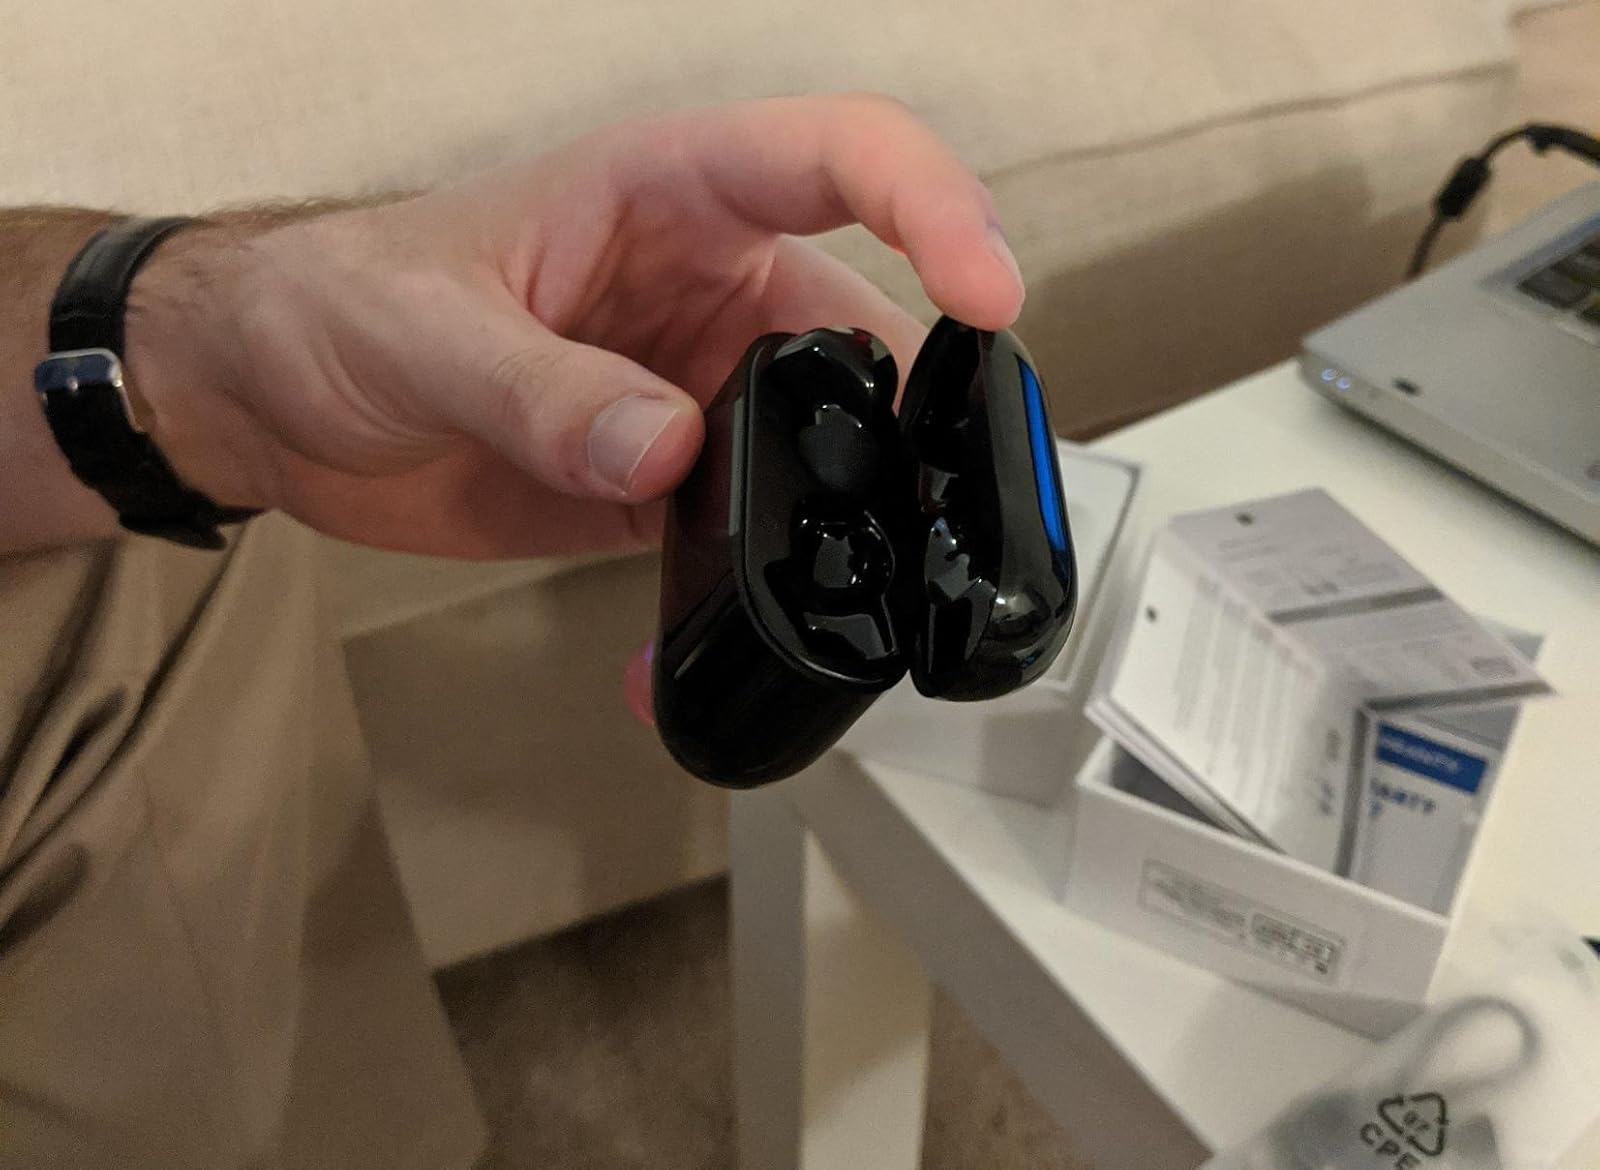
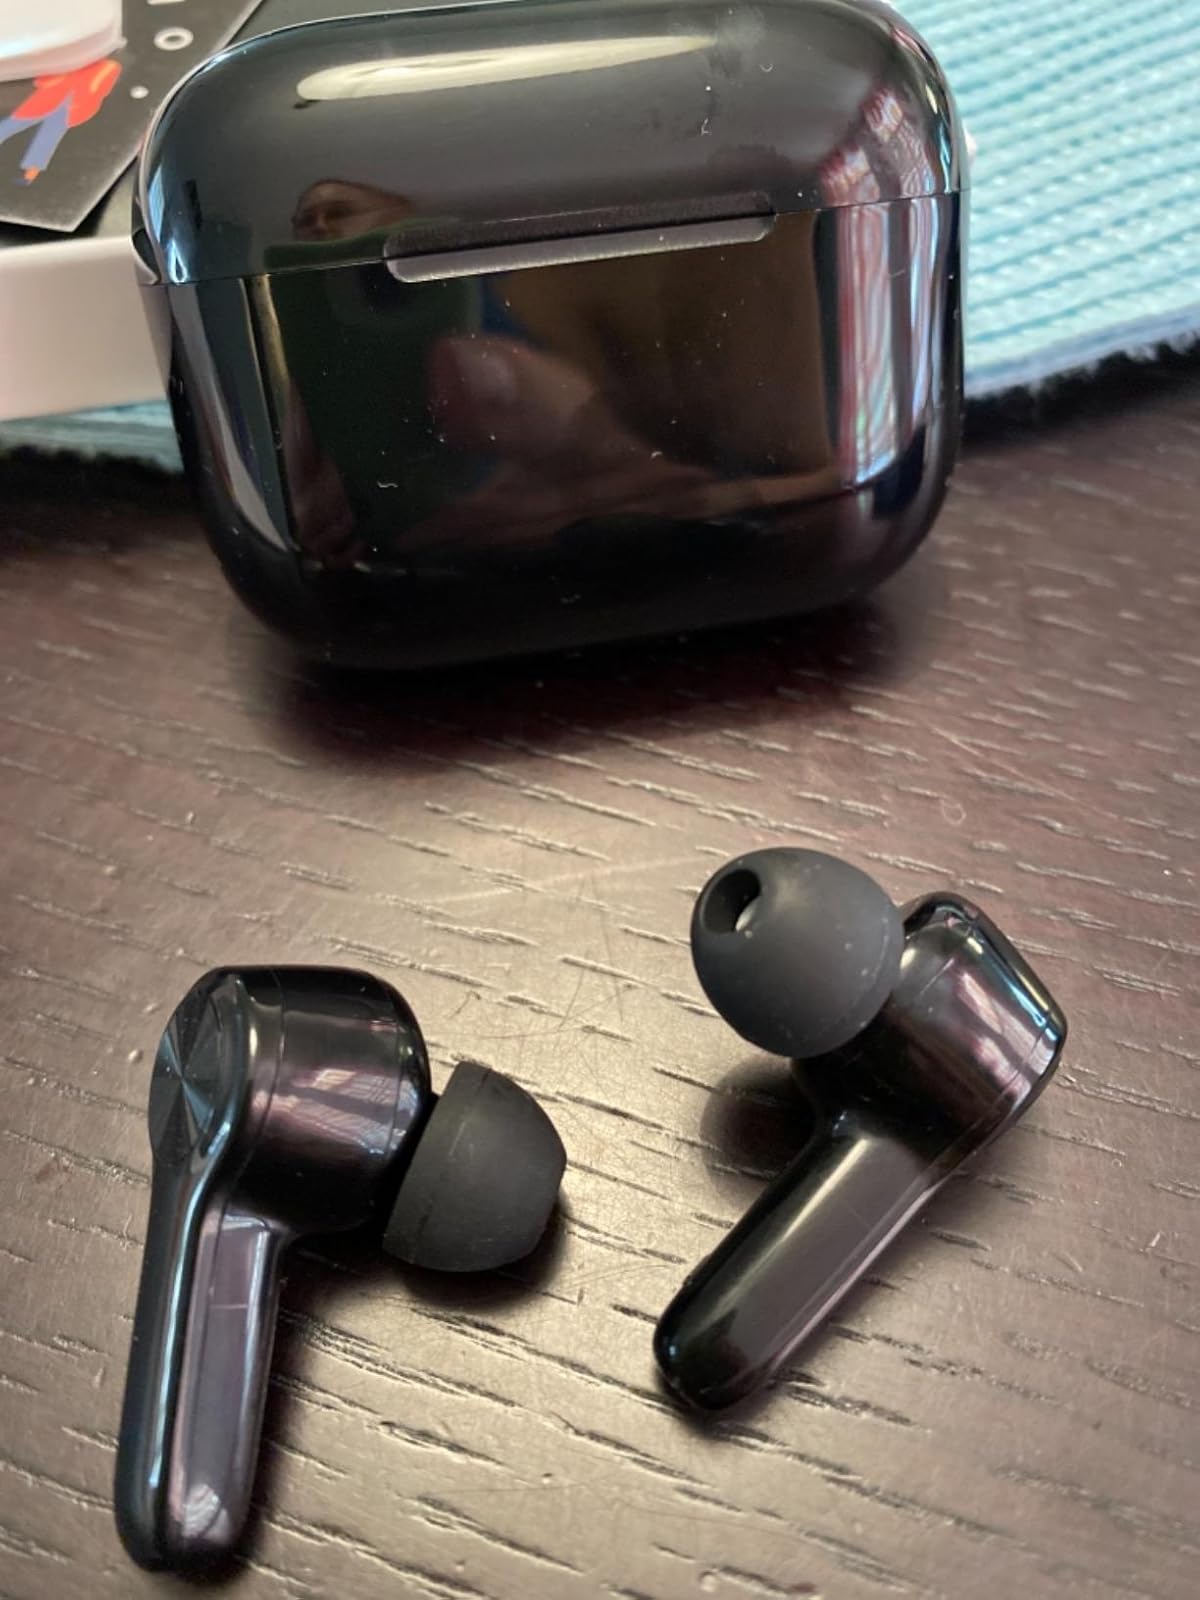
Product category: earbuds
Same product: yes